SAV001

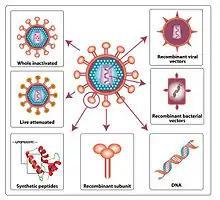
Various approaches for HIV vaccine development

The SAV001-H vaccine is considered to be the first whole killed genetically modified HIV-1 vaccine.